Chharra Airfield

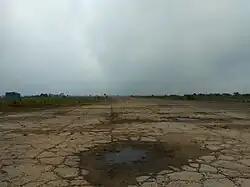

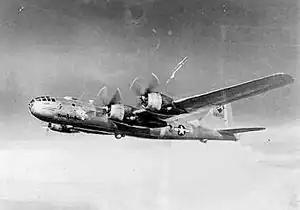
The 677th Bomb Squadron 42-63577, named ""Round Robin Rosie""

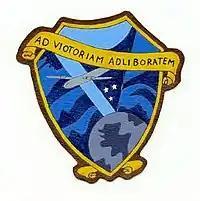
Emblem of the 444th Bombardment Squadron

Chharra Airfield is an abandoned military airfield in Purulia, West Bengal, India, which was built in 1942 and was used until 1945, used during World War II. It was a part of the Twentieth Air Force and the Tenth Air Force of the Royal Indian Air Force (RIAF), and was the bases of 677th Bomb Squadron, or what was called as the ""Round Robin Rosie"", and the 444th Bombardment Squadron, both of RIAF. It is located north-east from the city centre.